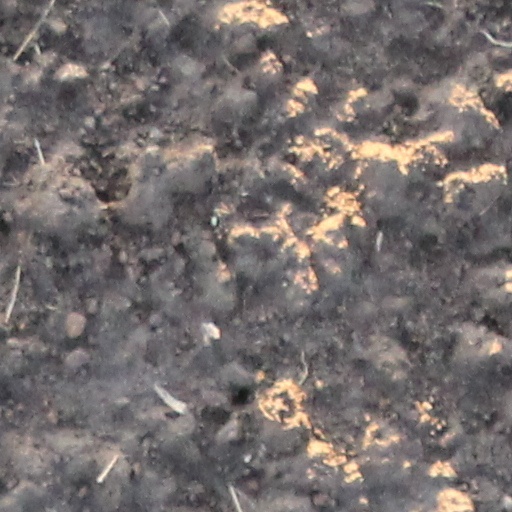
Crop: wheat